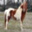
Label: horse